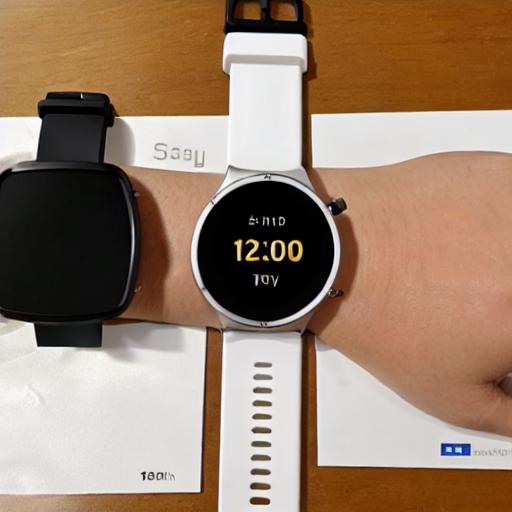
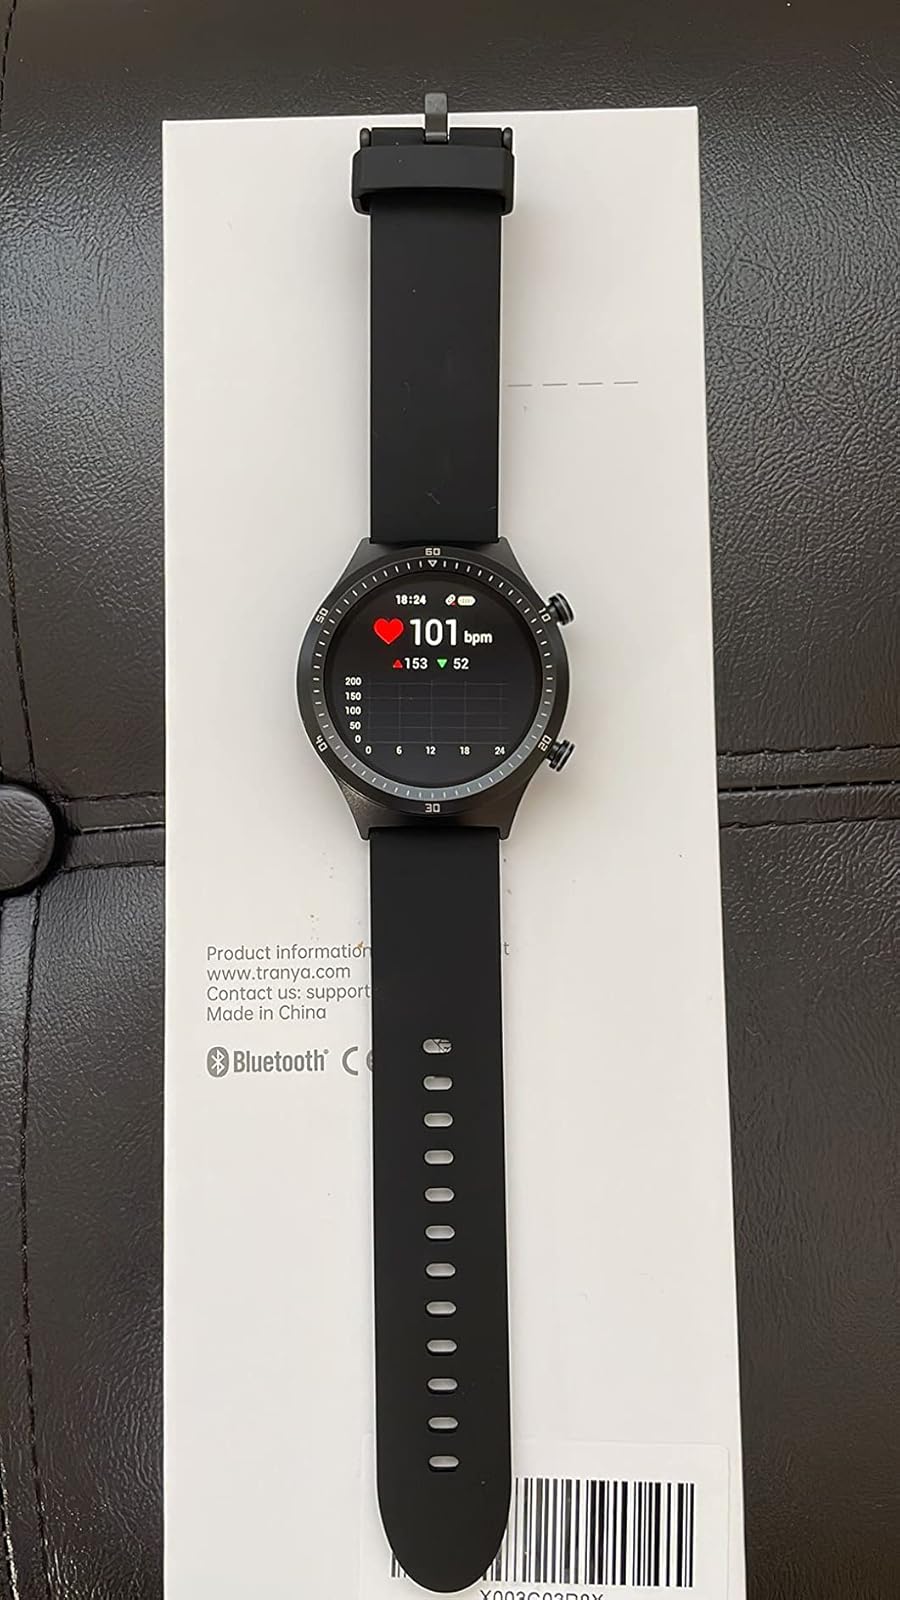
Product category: smartwatch
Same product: no